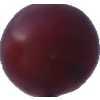
Label: pink_grape